1991 British Grand Prix

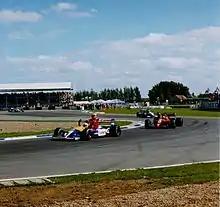
Nigel Mansell gives Ayrton Senna a lift back to the paddock at Silverstone during his victory lap, after Senna had run out of fuel.

Senna made a rocket start to lead Mansell, while Patrese was the first casualty of the day, having been bumped off by Berger (Patrese retired after the first lap as a result). Senna's lead did not last for long as Mansell re-passed him going into Stowe corner. Roberto Moreno in the Benetton retired from sixth place with a gearbox failure on lap 22.